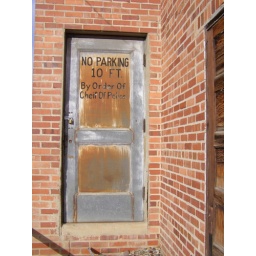
Another building I'd love to go inside. This is the back door of the old theater in Worland.